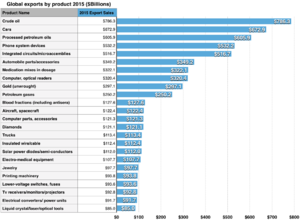
Globalisering / Globalisering i tal / Økonomi
Verdenshandelens vigtigste eksportvarer i 2015; bemærk fx at mad og drikke ikke står på listen.
Globalisering er betegnelsen for en voksende kulturel og økonomisk udveksling mellem verdens forskellige lande, især i form af varer og produkter, mennesker, penge, information, og tanker og ideer. Teknologiske fremskridt inden for transport og kommunikation har gennem tiden været stærke drivkræfter bag globalisering, idet de har øget den indbyrdes afhængighed og sammenhæng mellem forskellige landes økonomiske og kulturelle forhold.